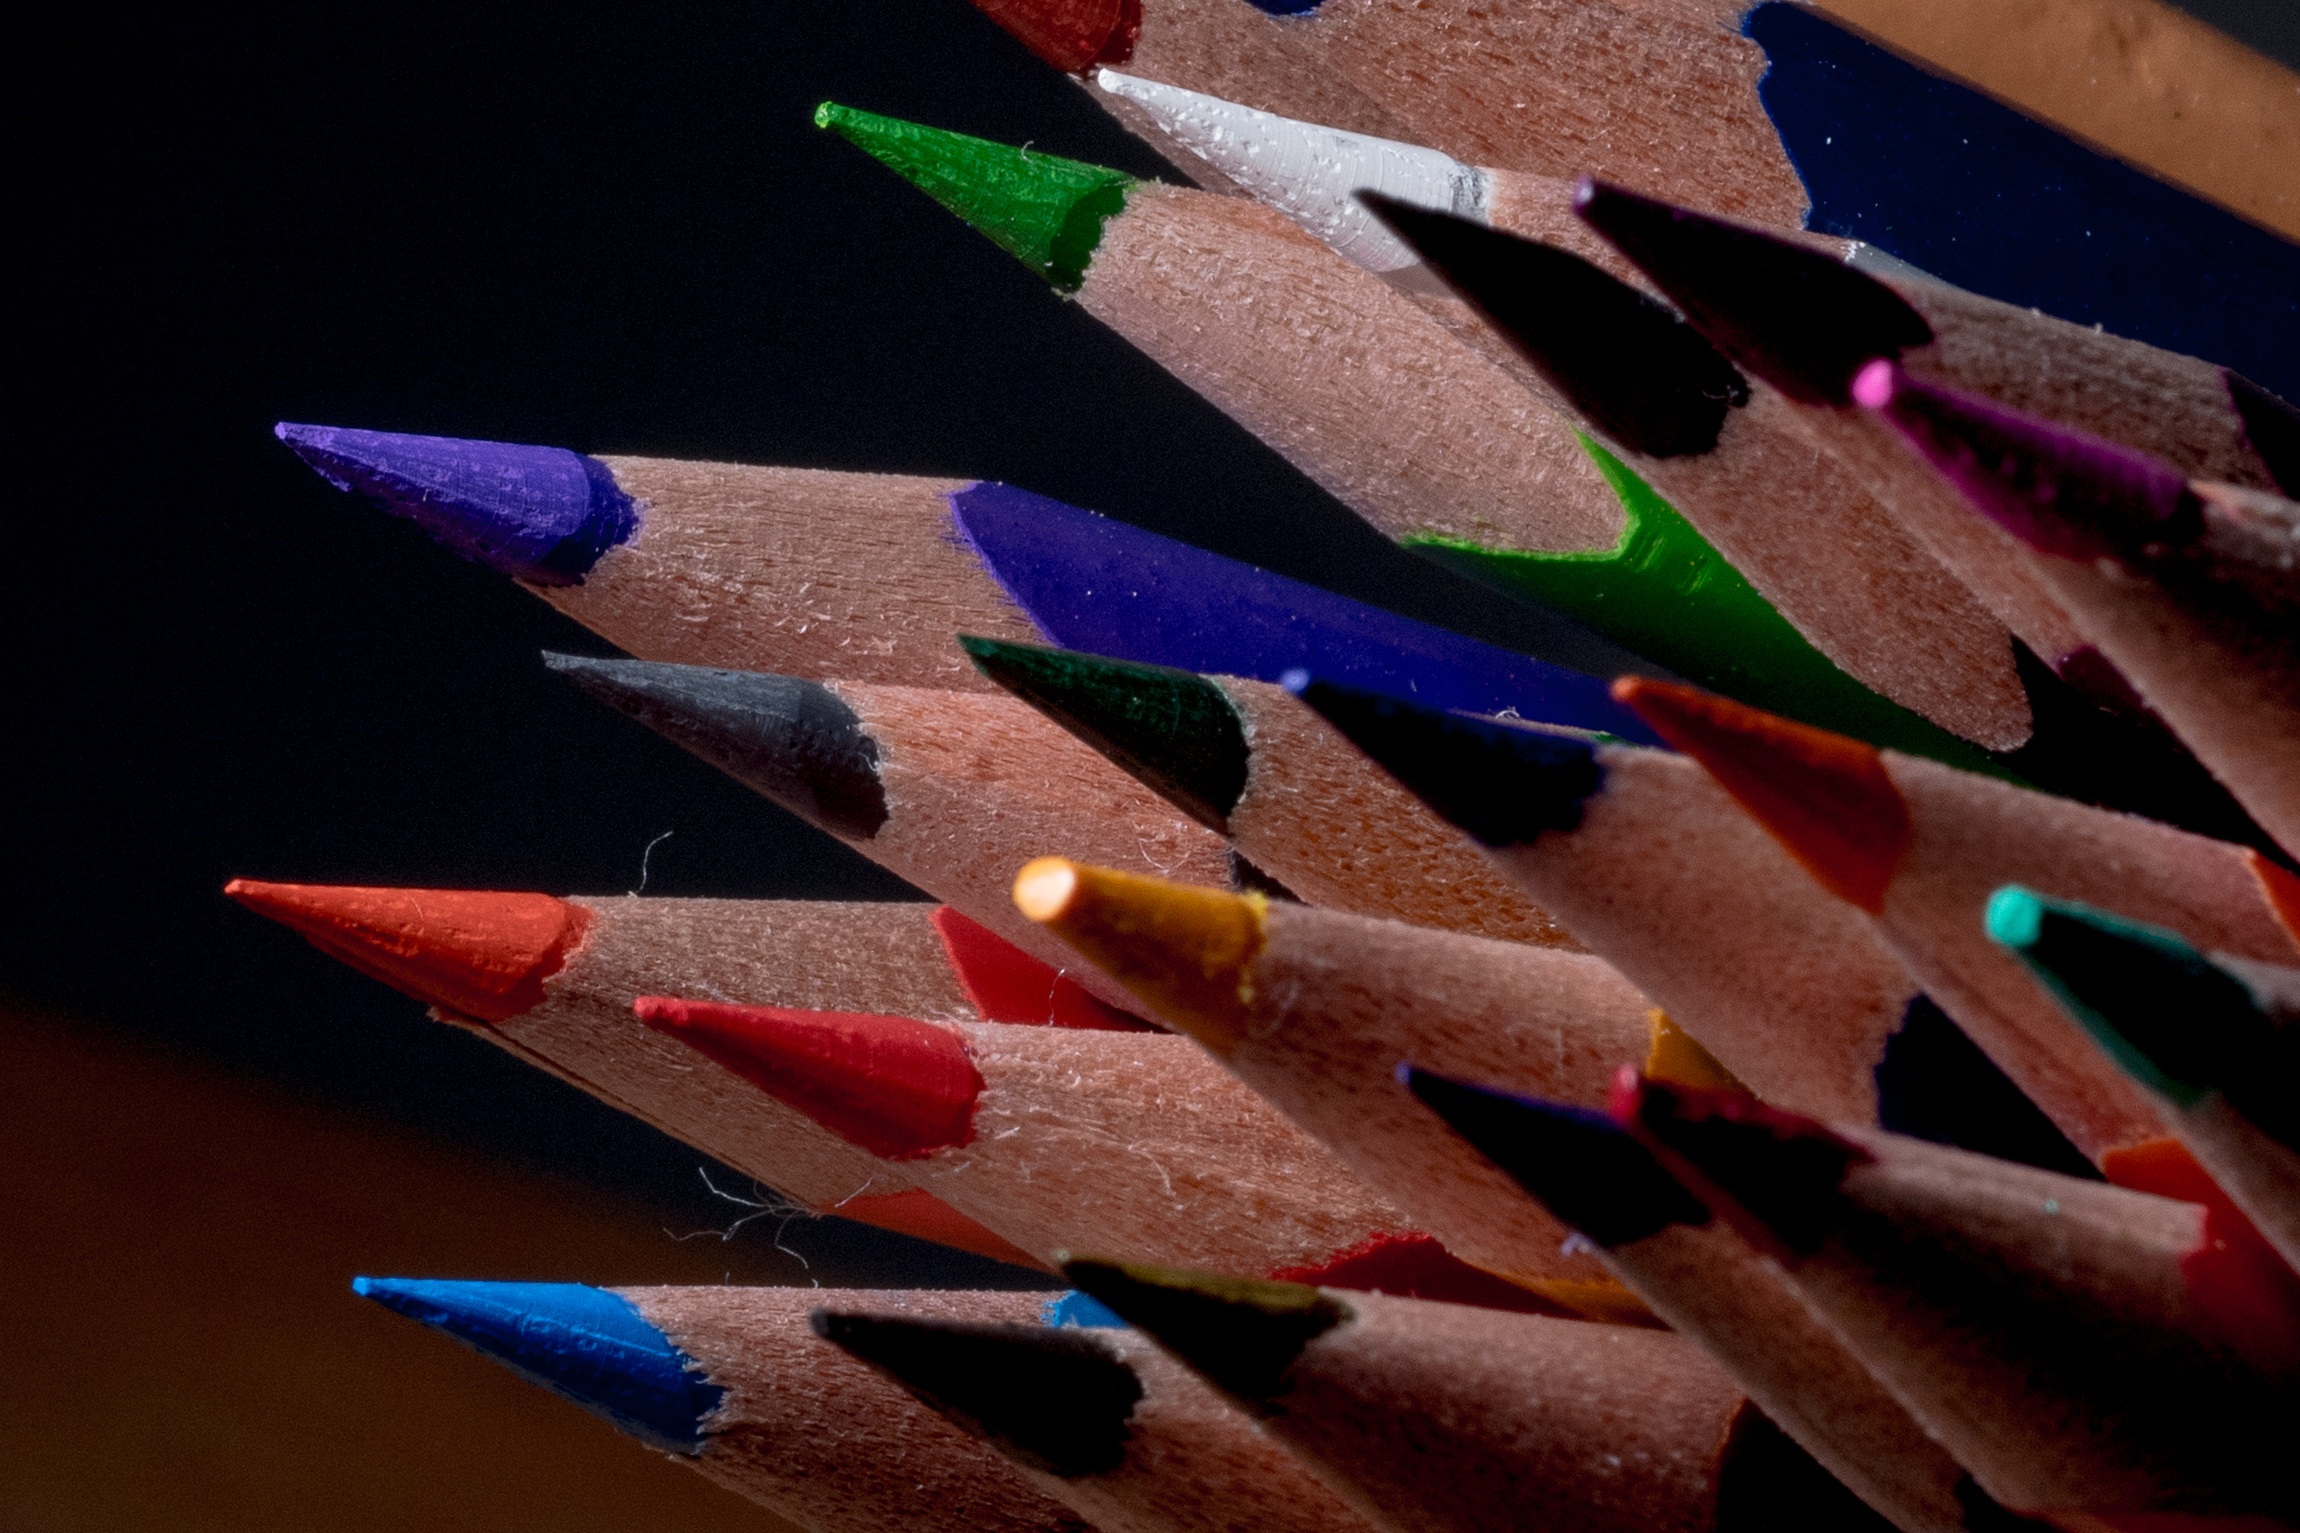
pencil, leaf, red, color, macro, office, paint, blue, colorful, close, close up, art, children, pens, kindergarten, school, crayons, draw, shape, leave, origami, pointed, macro photography, colored pencils, graphic design, colour pencils, wooden pegs, writing accessories, bow and arrow, art paper, origami paper, color series